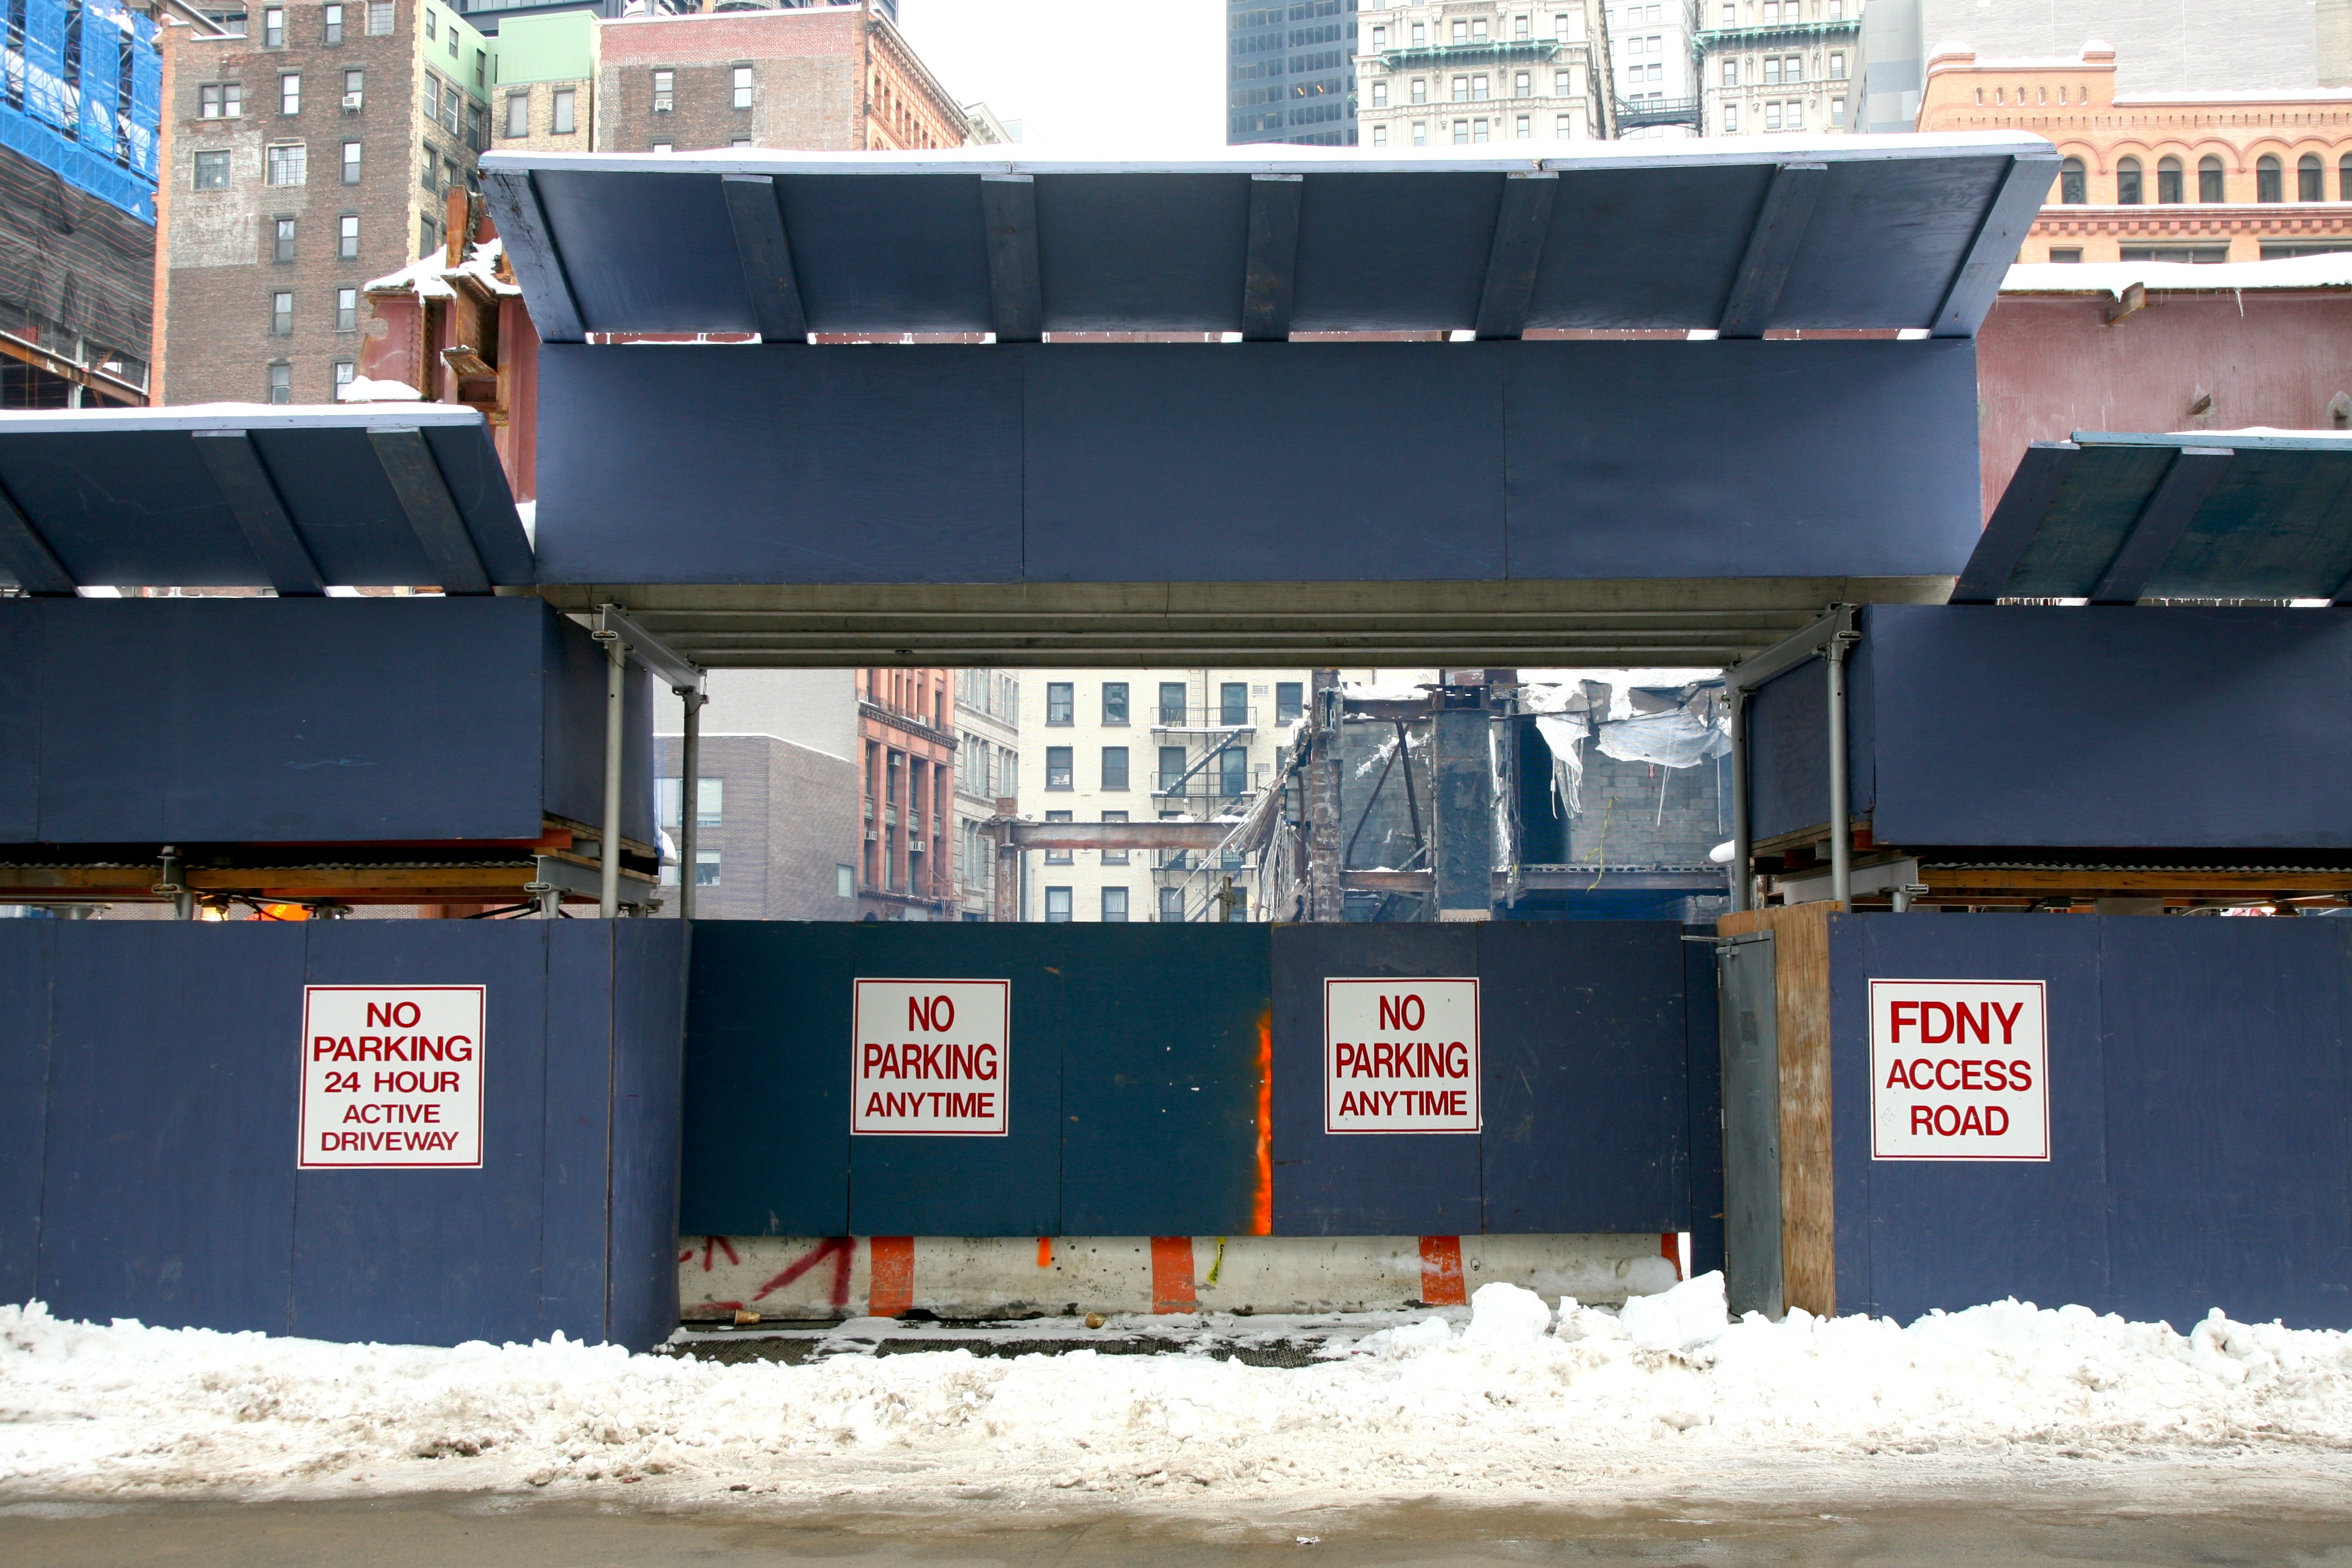
roof, wall, manhattan, transport, construction, nyc, newyork, newyorkcity, ny, 911, worldtradecenter, lowermanhattan, wtc, groundzero, september11th, worldtradecentersite, september11attacks